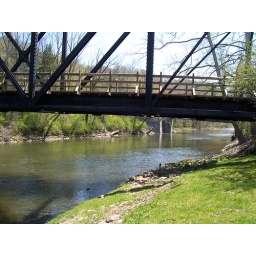
Old bridge by church East side of Cleveland overlooking a cleaned up river